Nanquan Puyuan

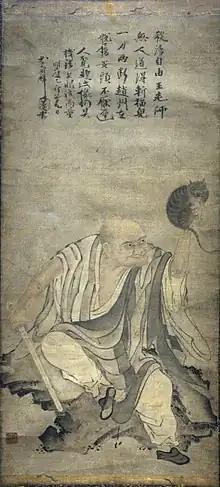
Case #14 of "The Gateless Gate": "Nansen kills the cat"

Nanquan Puyuan (Chinese: 南泉普願; Wade-Giles: "Nan-ch’üan P’u-yüan"; Pinyin: "Nánquán Pǔyuàn"; Japanese: "Nansen Fugan"; Korean: 남천보원 "Namcheon Bowon") (c. 749 – c. 835) was a Chan (Zen) Buddhist master in China during the Tang dynasty. He was a student and Dharma successor of Master Mazu Daoyi (709–788).